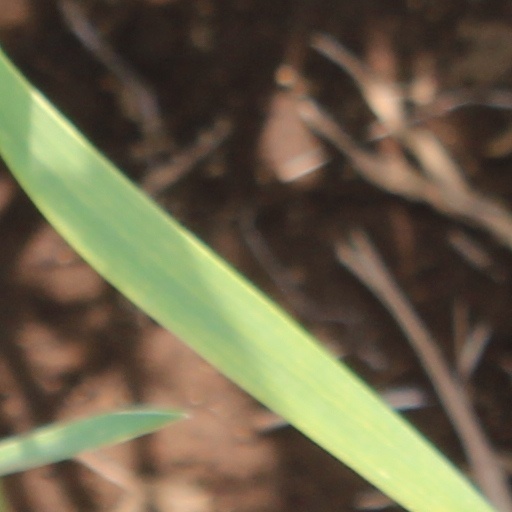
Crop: wheat